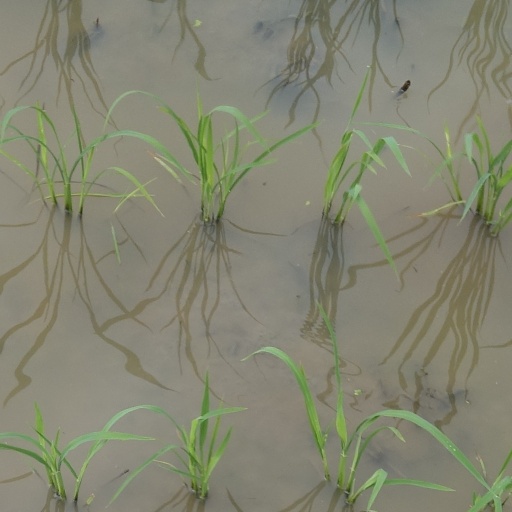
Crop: rice